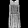
Label: Dress